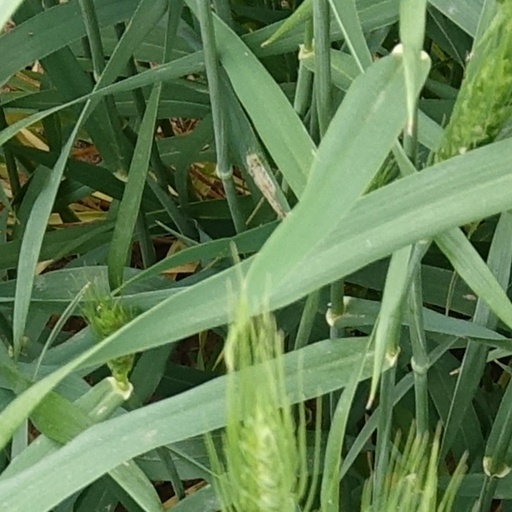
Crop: wheat